Tevaram

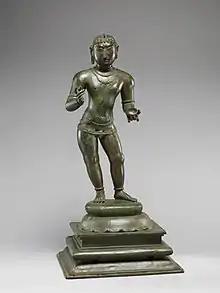
A copper alloy statue depicting Sambandar, late 11th century

Thirugnana Sambandar, sometimes spelled as Campantar or Ñāṉacampantar, was born into a family of Shaiva Brahmins in Sirkazhi near Mayiladuthurai in Mayiladuthurai District. Little is known with any certainty about Sambandar actual life. The last hymns of Tevaram volume III provide some information. The "Periya Puranam" and Sundarar's "Tiruttondartokai" are additional early records and provide a comprehensive hagiography on him. Other sources are the Nambiyandar Nambi's "Tiru Tondar Tiruvandadi" and a few inscriptions in Tamil Shiva temples about "patikam" singers that can be dated around the 9th century.